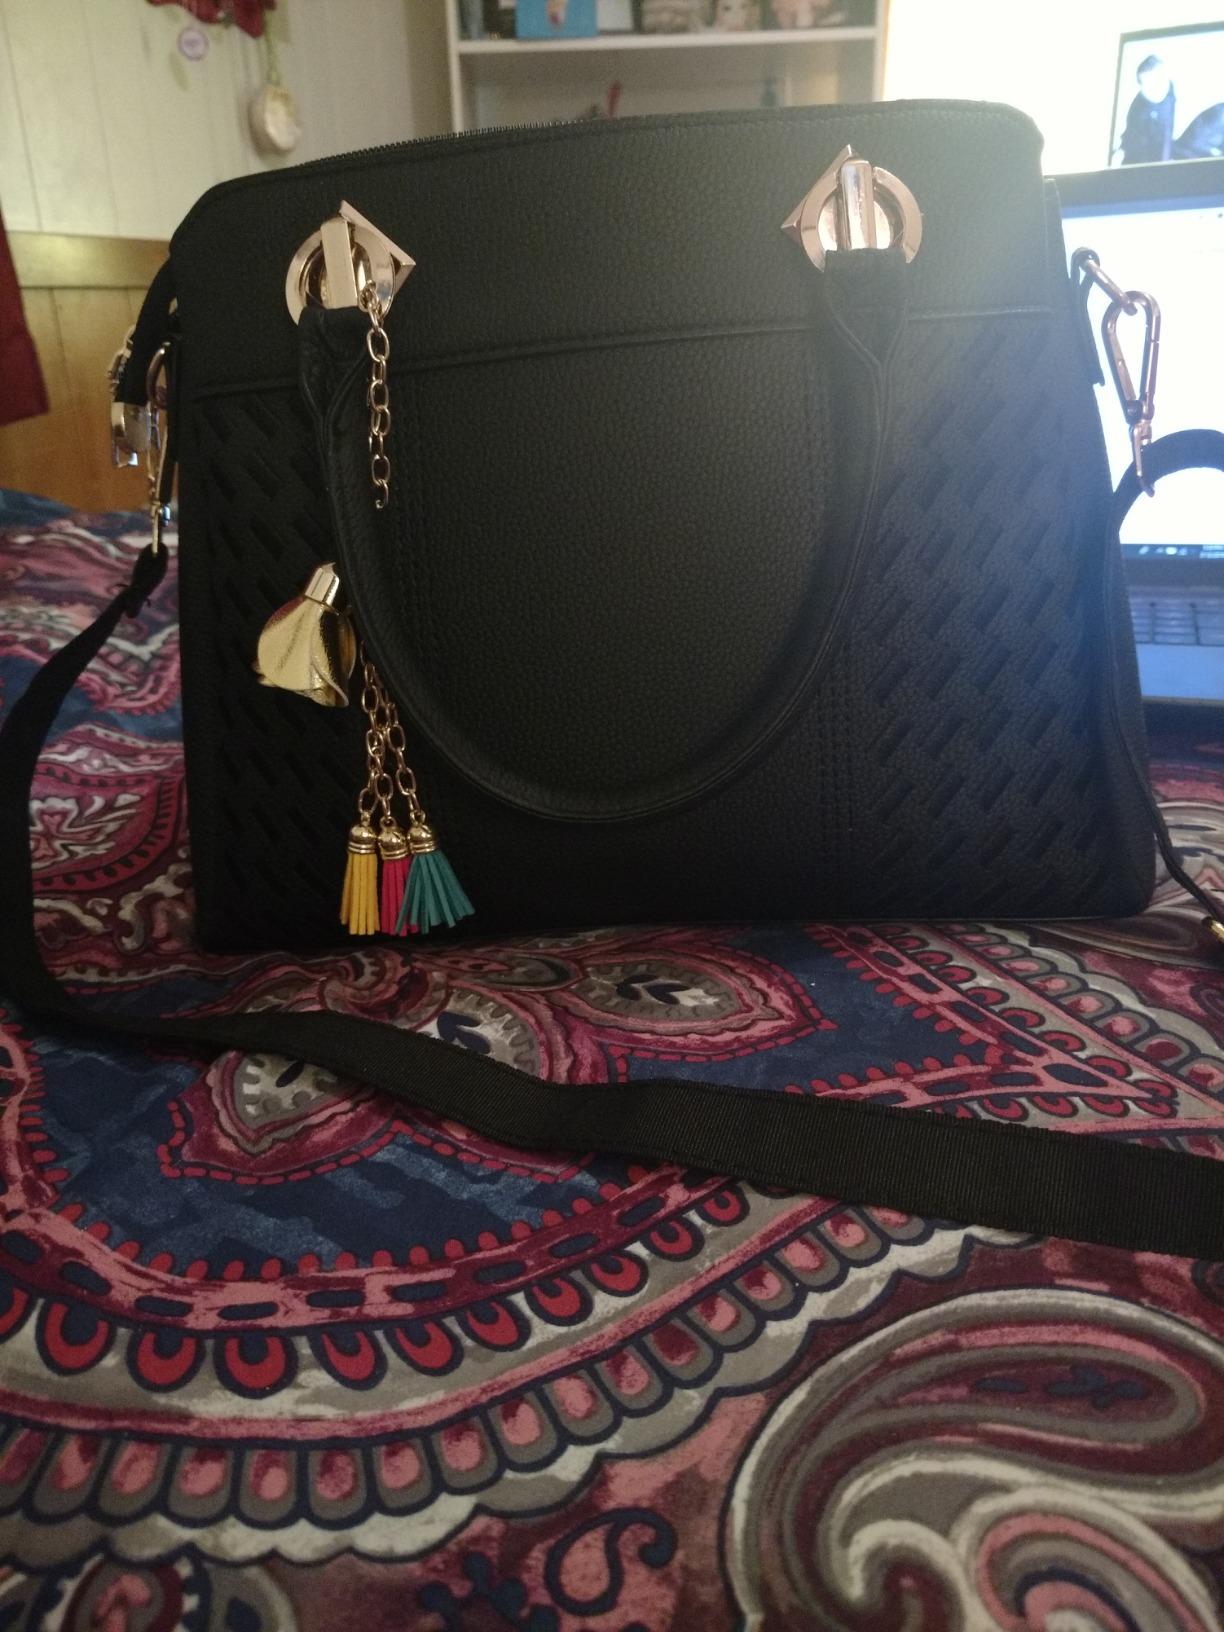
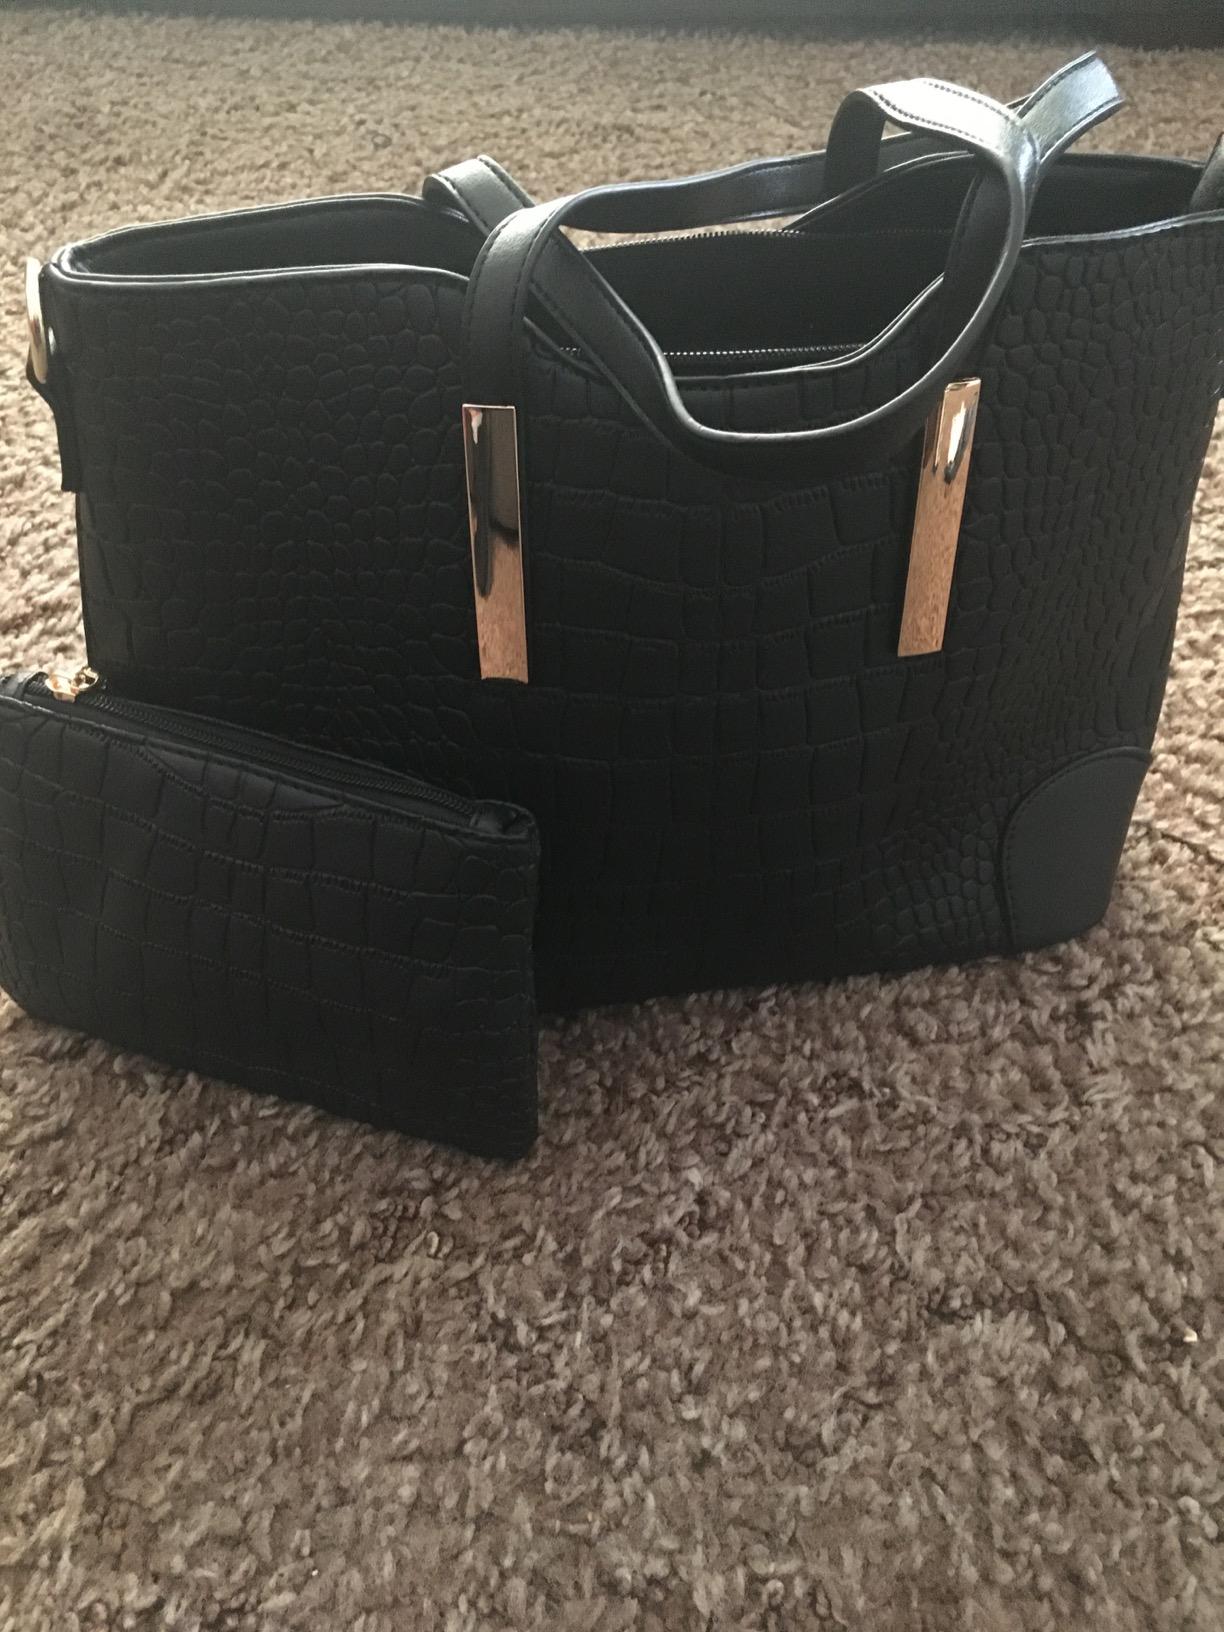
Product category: accessories_handbag
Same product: no